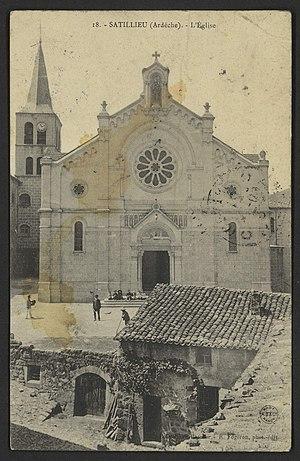
L'église Saint-Priest est érigée dans la commune de Satillieu, département de l'Ardèche en région Auvergne-Rhône-Alpes. Son architecture est de style néoroman. L'édifice est situé au cœur du chef-lieu de la commune. Les plans sont l’œuvre de l’abbé Treillat, architecte diocésain.